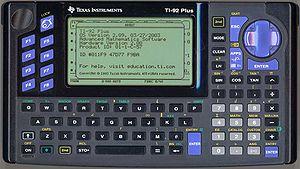
La TI-92 est une calculatrice graphique programmable commercialisée par Texas Instruments à partir de 1995. Elle dispose de deux fonctionnalités extrêmement novatrices à l'époque : un logiciel de calcul formel et un logiciel de géométrie interactive, ce qui lui vaut à sa sortie des critiques élogieuses. La TI-92 Plus puis la Voyage 200 sont des évolutions de la TI-92 sorties respectivement en 1998 et 2002 qui introduisent un matériel amélioré et de nouvelles fonctionnalités logicielles.